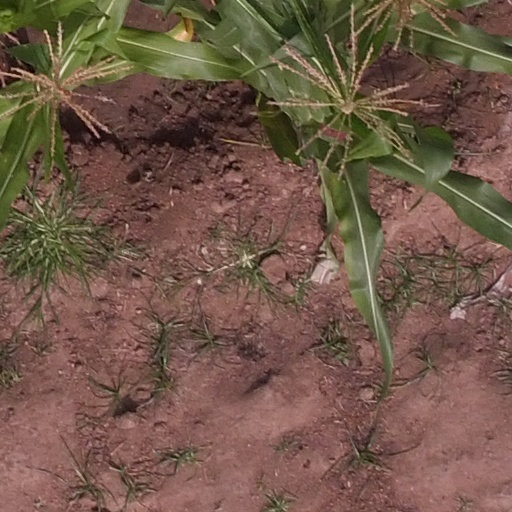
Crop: maize; corn